Norfolk Militia

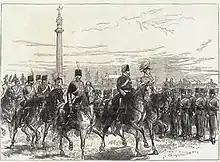
Period print of the Prince of Wales reviewing the Norfolk Artillery Militia at Great Yarmouth, June 1872.

In a fresh attempt to have as many men as possible under arms for home defence in order to release regulars, the government created the Supplementary Militia in 1796, a compulsory levy of men to be trained in their spare time, and to be incorporated into the permanent militia in emergency. Norfolk's additional quota was fixed at 1992 men (of which Norwich was to find 211). The lieutenancies were required to carry out 20 days' initial training for the supplementaries as soon as possible.